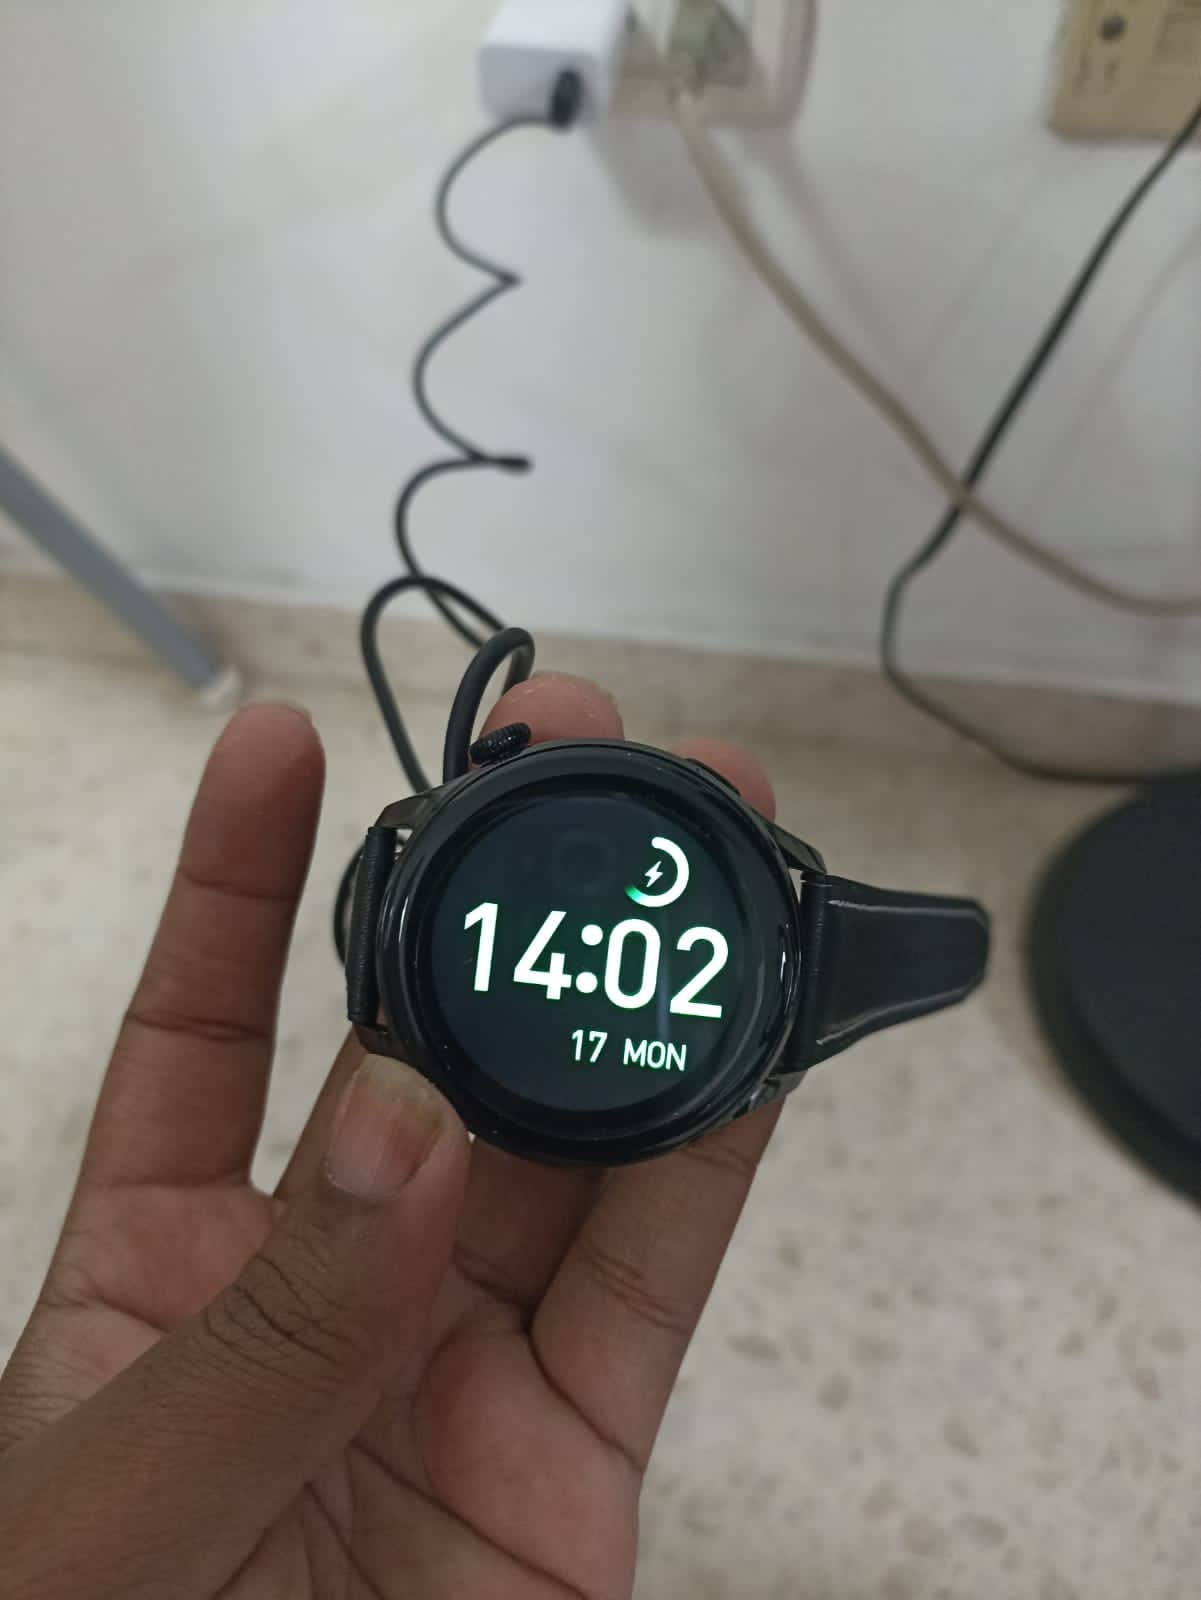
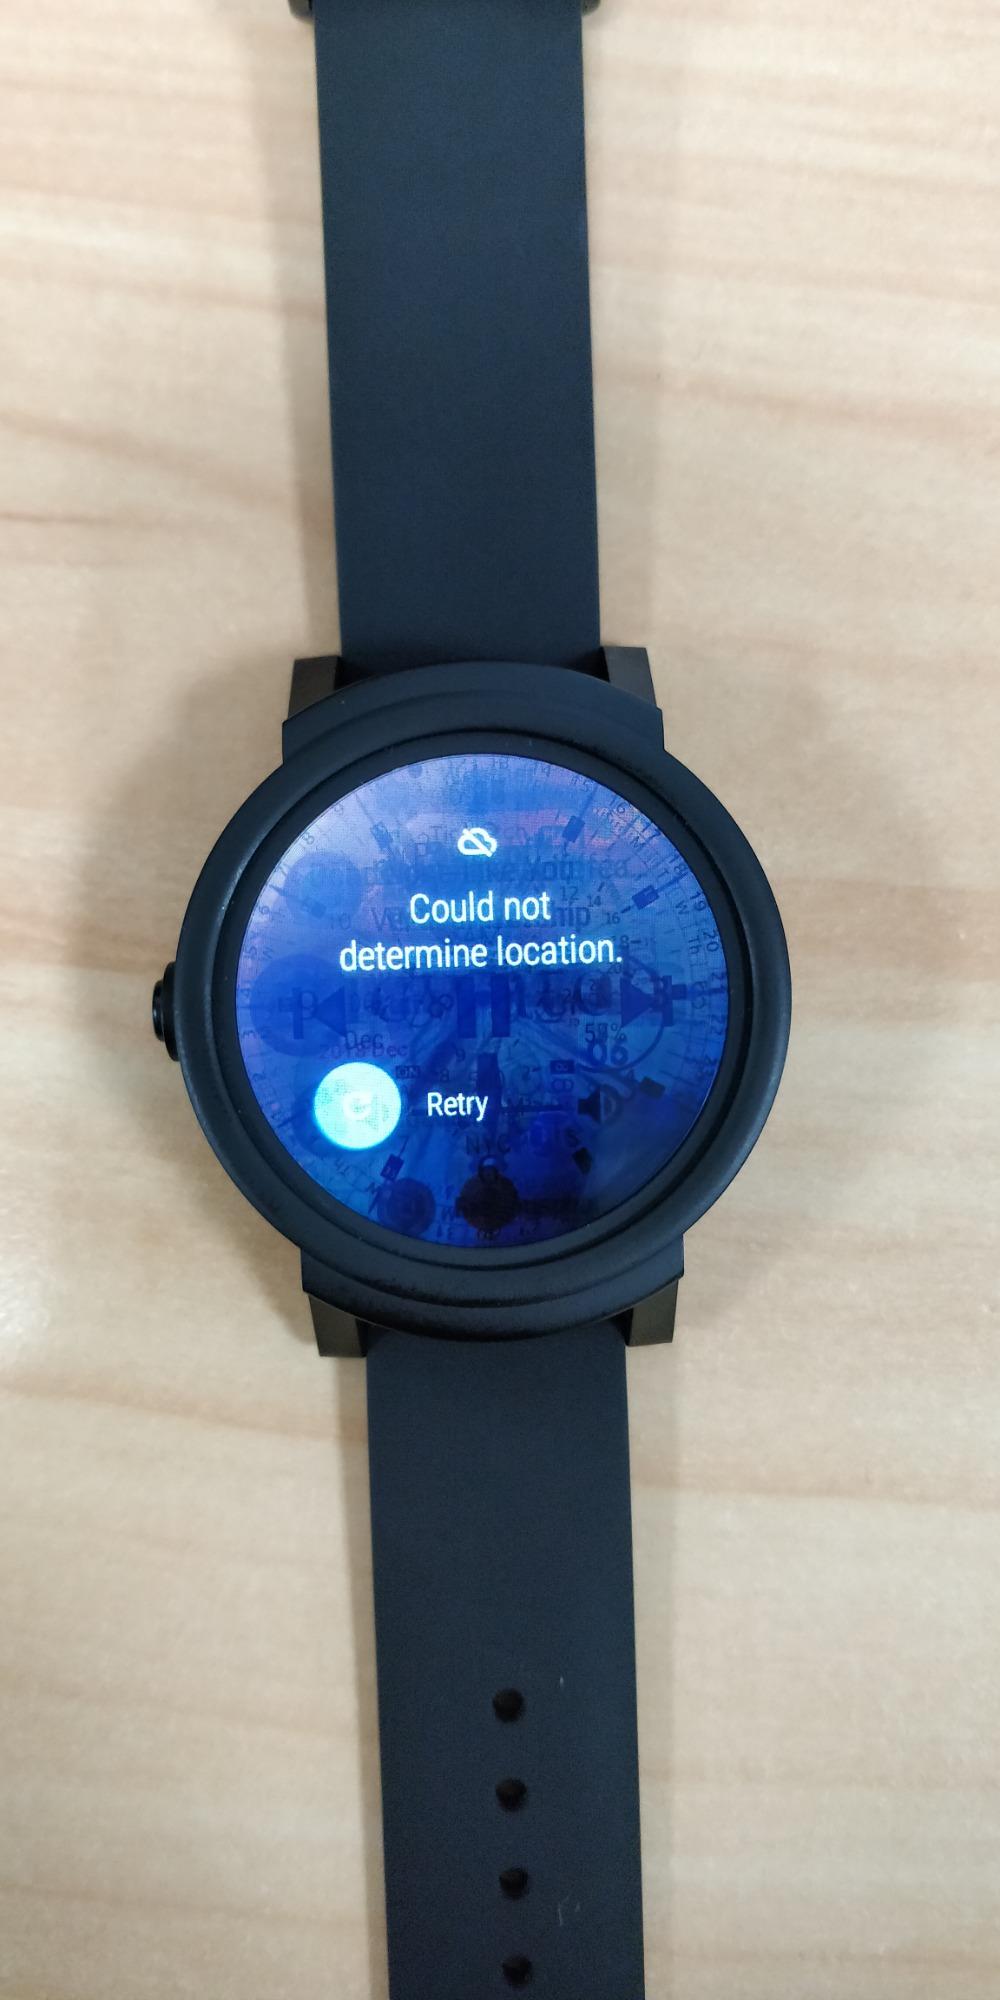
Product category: smartwatch
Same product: no